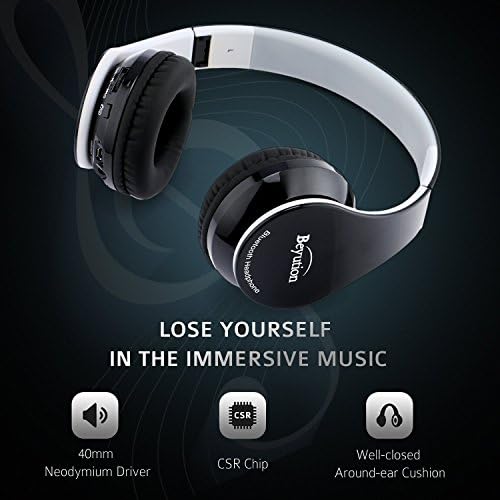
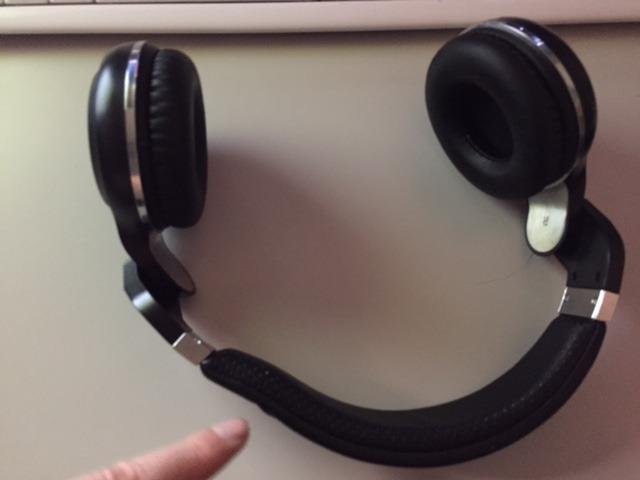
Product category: headphones
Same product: no